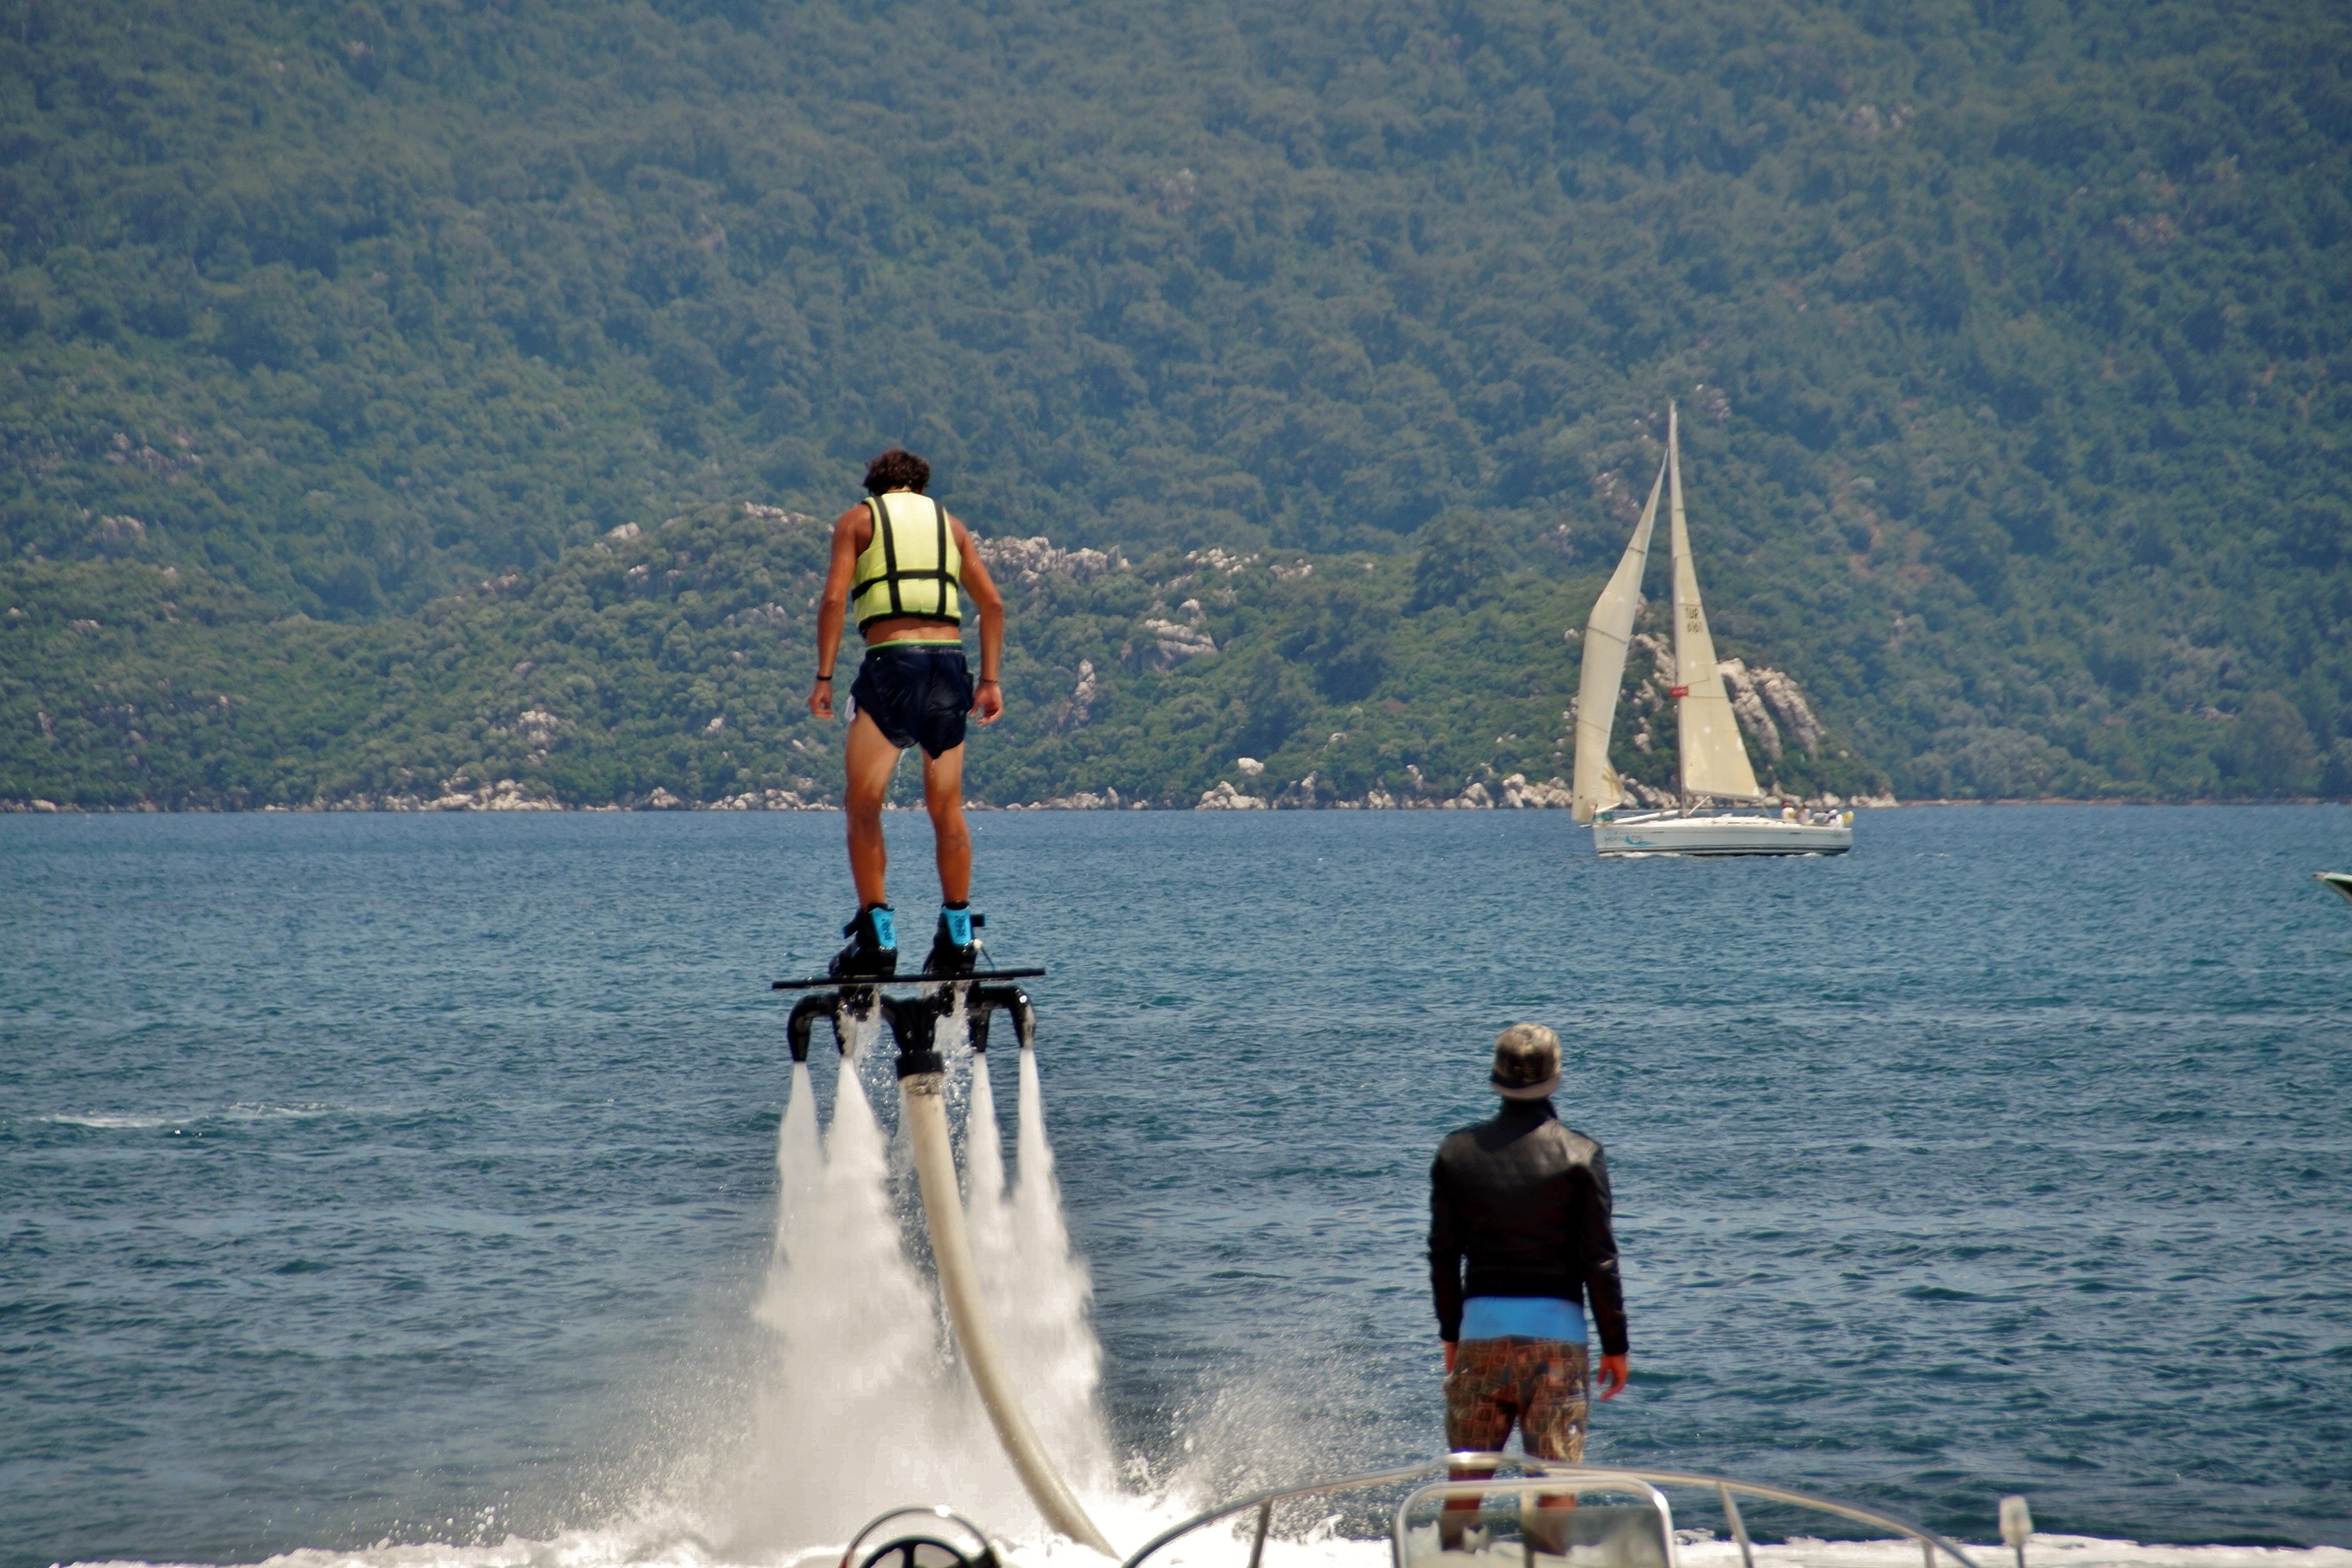
sea, coast, lake, vacation, paddle, vehicle, sailing, bay, extreme, extreme sport, wakeboarding, fun, boating, jets, water sport, flyboarding, surface water sports, towed water sport